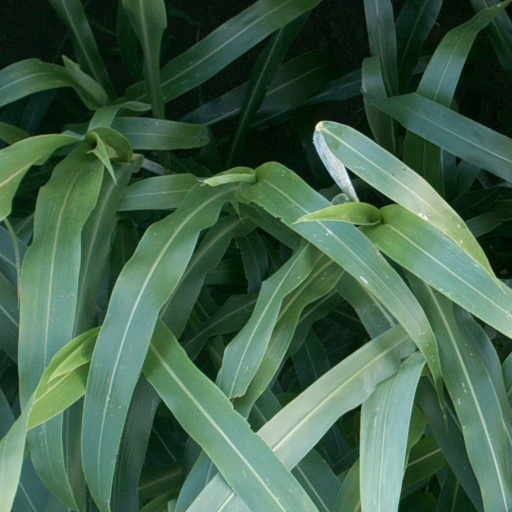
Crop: sorghum